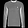
Label: Pullover